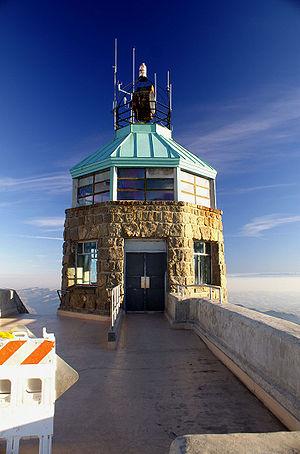
Mont Diablo. Observatoire du sommet. Comté de Contra Costa, Californie.